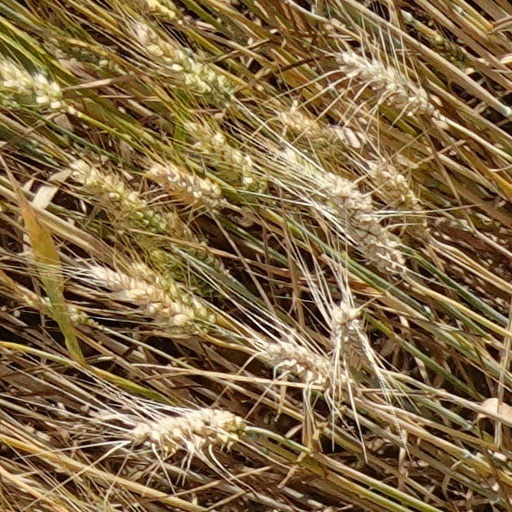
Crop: wheat